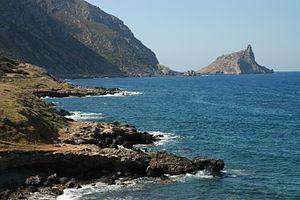
La première guerre punique ou guerre de Sicile est la première des trois guerres qui opposent Rome et Carthage, deux puissances majeures en Méditerranée occidentale. L’adjectif punique, formé d'après le latin Punicus, vient du nom Poeni que les Romains donnent à leurs adversaires, assimilés aux Phéniciens. Ce conflit, engagé pour le contrôle de la Sicile et qui dure 23 ans de 264 av. J.-C. à 241 av. J.-C., est l'un des plus longs menés par Rome. Son déroulement est connu par les auteurs grecs et latins, principalement Polybe.
Les îles Égades ou îles Égates voire îles Ægates sont situées à l’ouest de la Sicile. Ce petit archipel est composé de trois îles principales, Levanzo, Marettimo et Favignana, des îles de Stagnone et de six îlots. Du point de vue administratif, les îles sont toutes rattachées à la commune de Favignana, appartenant à la province de Trapani.